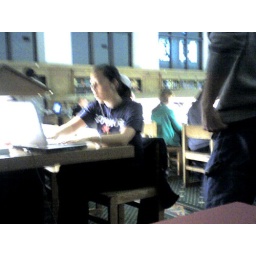
This girl's laptop went flying across the room because some guy tripped over the power cord.